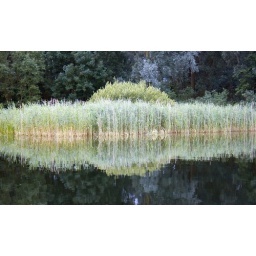
Early morning : mirror image in Mirror Lake, near the river Vecht in the Netherlands